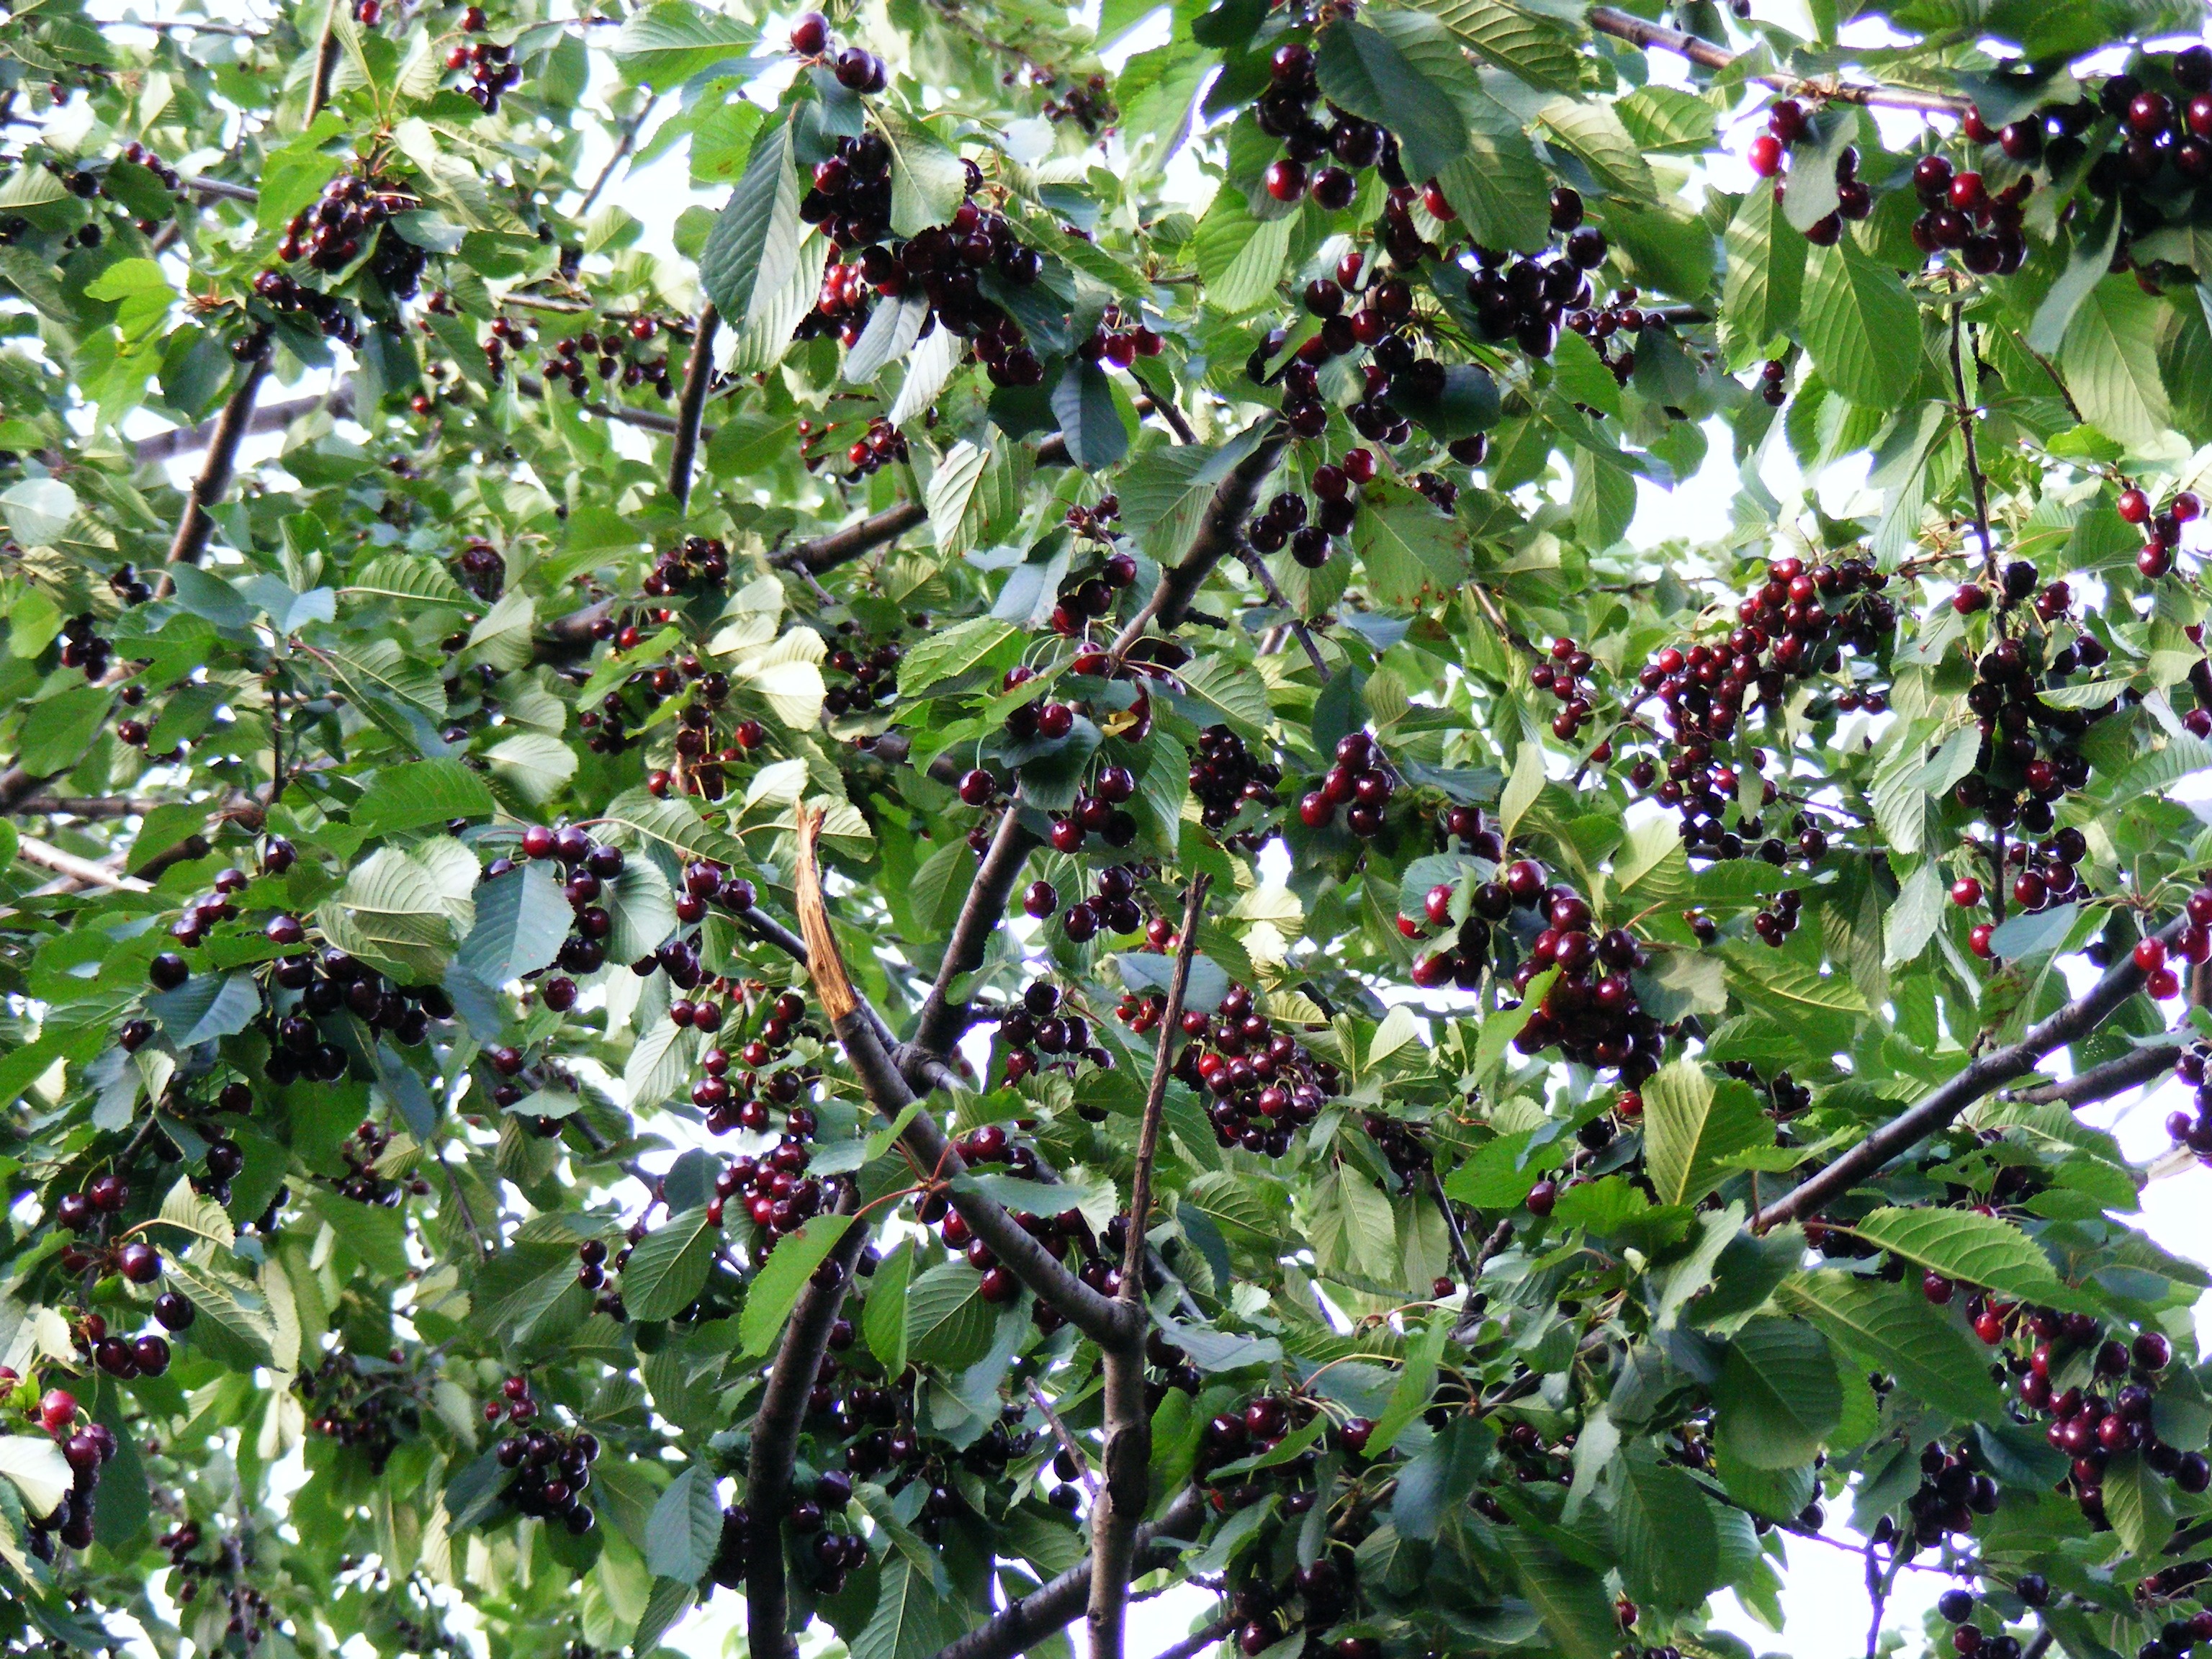
tree, nature, branch, blossom, plant, fruit, berry, sweet, flower, food, produce, evergreen, vegetables, shrub, fruits, cherry, hawthorn, flowering plant, rose family, chokecherry, huckleberry, chokeberry, woody plant, land plant, chinese hawthorn